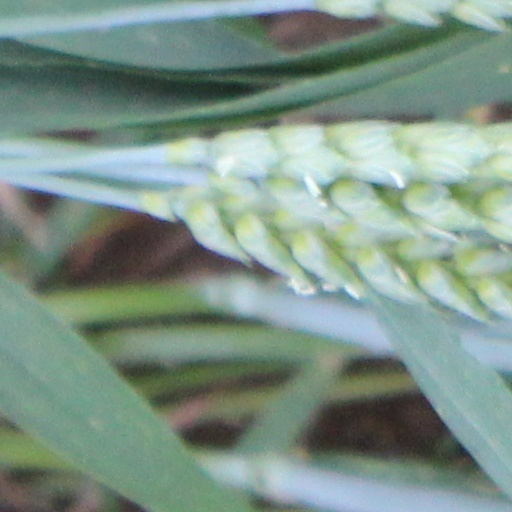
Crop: wheat